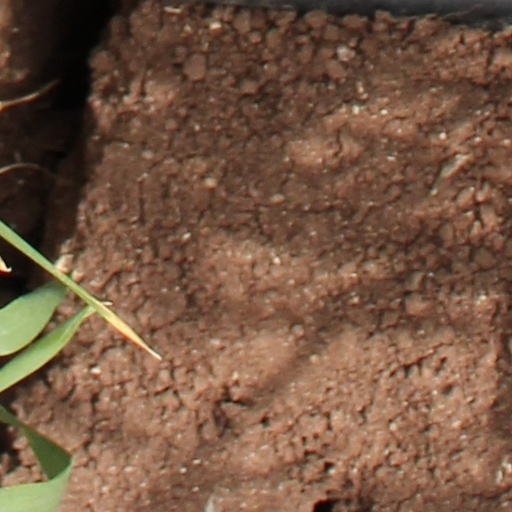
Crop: wheat